Argentine rock

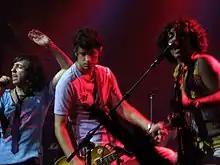
Babasónicos, 2006

That year a band from La Plata called Patricio Rey y sus Redonditos de Ricota started performing.